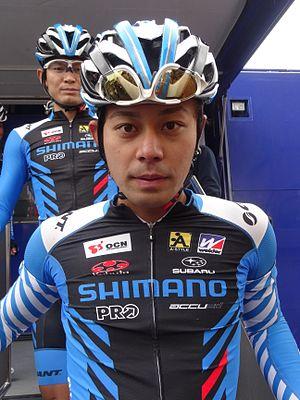
Reportage photographique réalisé le dimanche 13 juillet à l'occasion du départ et de l'arrivée de la Ronde pévéloise 2014 à Pont-à-Marcq, Nord-Pas-de-Calais, France.
Hayato Yoshida, né le 19 mai 1989, est un coureur cycliste japonais, membre de l'équipe Matrix Powertag.
L'équipe cycliste Shimano Racing est une équipe cycliste japonaise participant aux circuits continentaux de cyclisme et en particulier l'UCI Asia Tour.